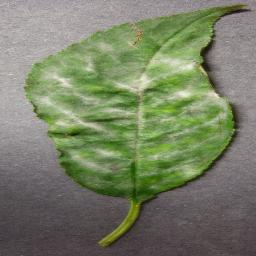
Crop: cherry
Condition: (including_sour)_powdery_mildew